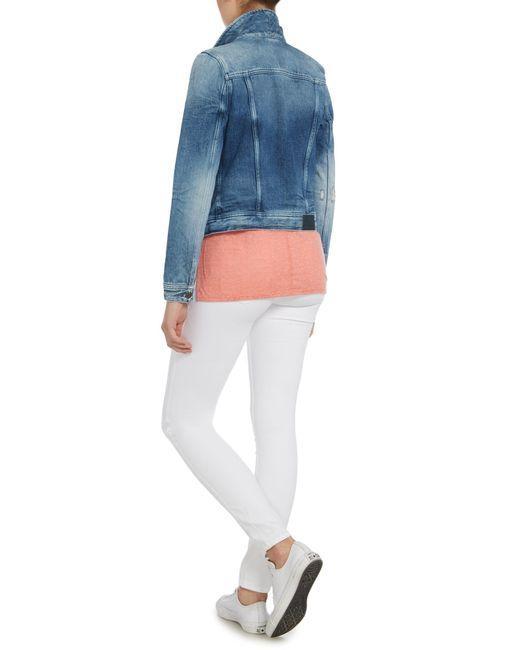
blaue lässige kurze Jeansjacke mit Säurewäsche